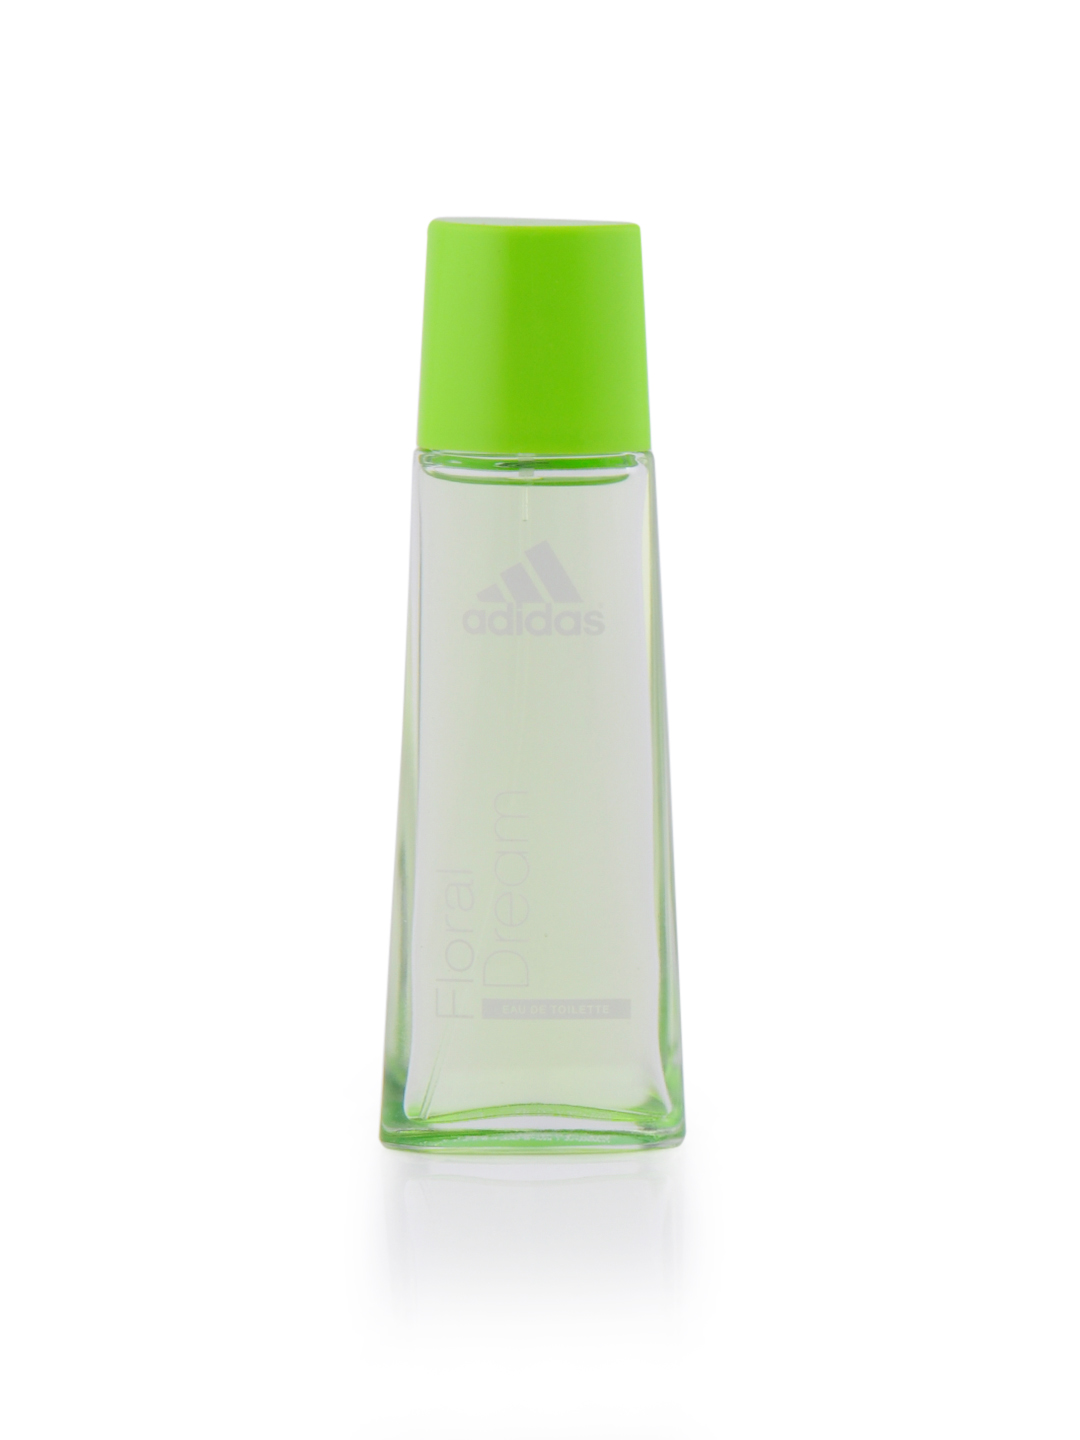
ADIDAS Women Floral Dream Perfume
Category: Personal Care / Fragrance / Perfume and Body Mist
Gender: Women
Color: Green
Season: Spring 2017
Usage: Casual